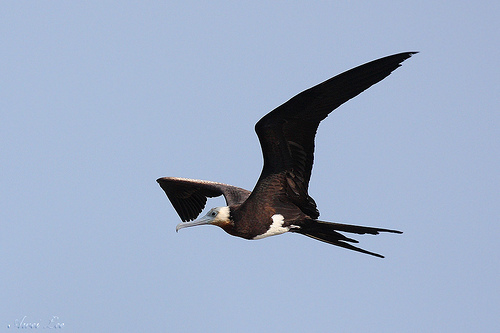
a bird with a downward hooked bill, split tail feathers, and brown on the rest of its body.
a black bird with large wings and a white spot on its belly, and a white head.
this is a brown bird with a white belly and head and a long beak.
this is a brown bird with large wings, a white belly and a pointy beak.
this large bird has an imposing hooked beak with an impressive set of wings punctuated by a distinctive split tail.
this bird has very large wings, long outer tectrices, and a long beak with a hooked end.
this primarily black bird has a white abdomen, a white head, and a bill that curves at the end.
this particular bird has a belly that is white with brown and black sides and breastsa large black bird with white abdomen, white head and very long white bill.
this bird has a grey crown, brown primaries, and a white belly.
Species: Frigatebird